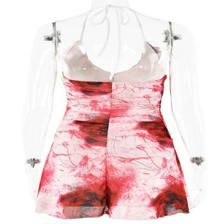
Label: Model